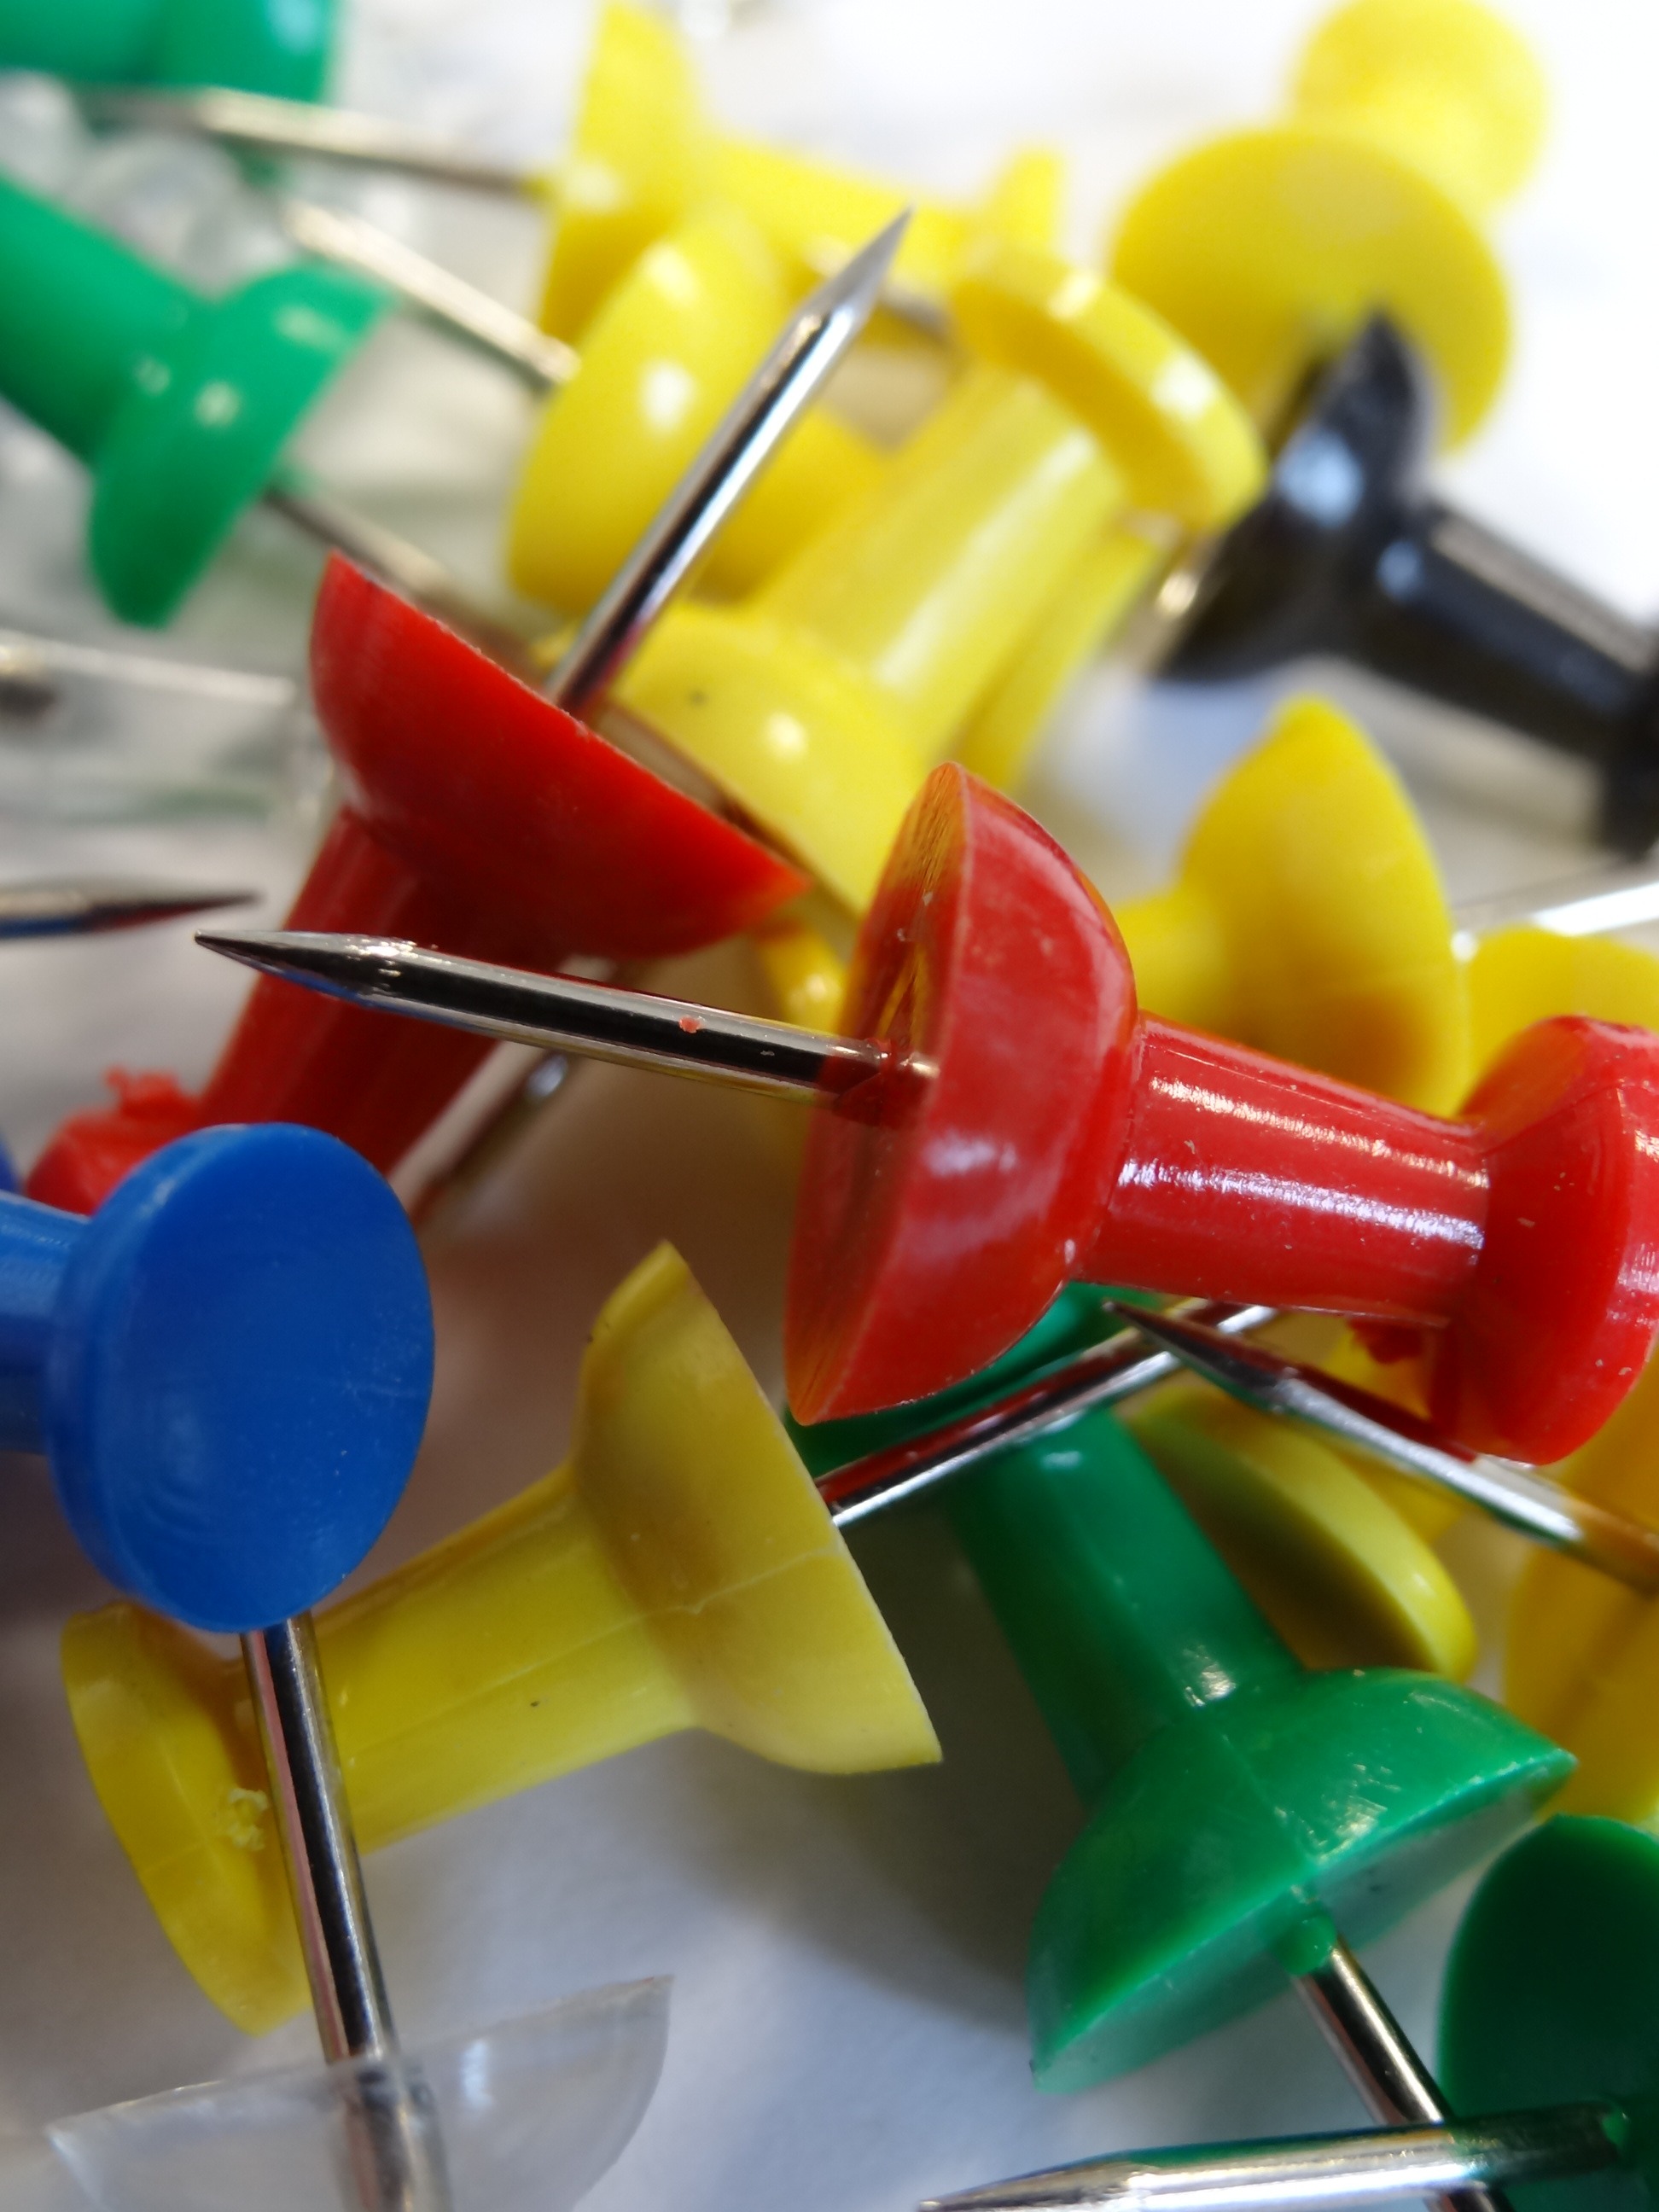
plastic, glass, food, color, office, yellow, toy, needles, nails, pins, sting, pointed, office accessories, office supplies, tacks